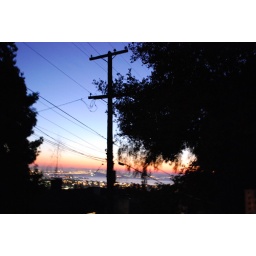
San Francisco bay view from near my house on the hill